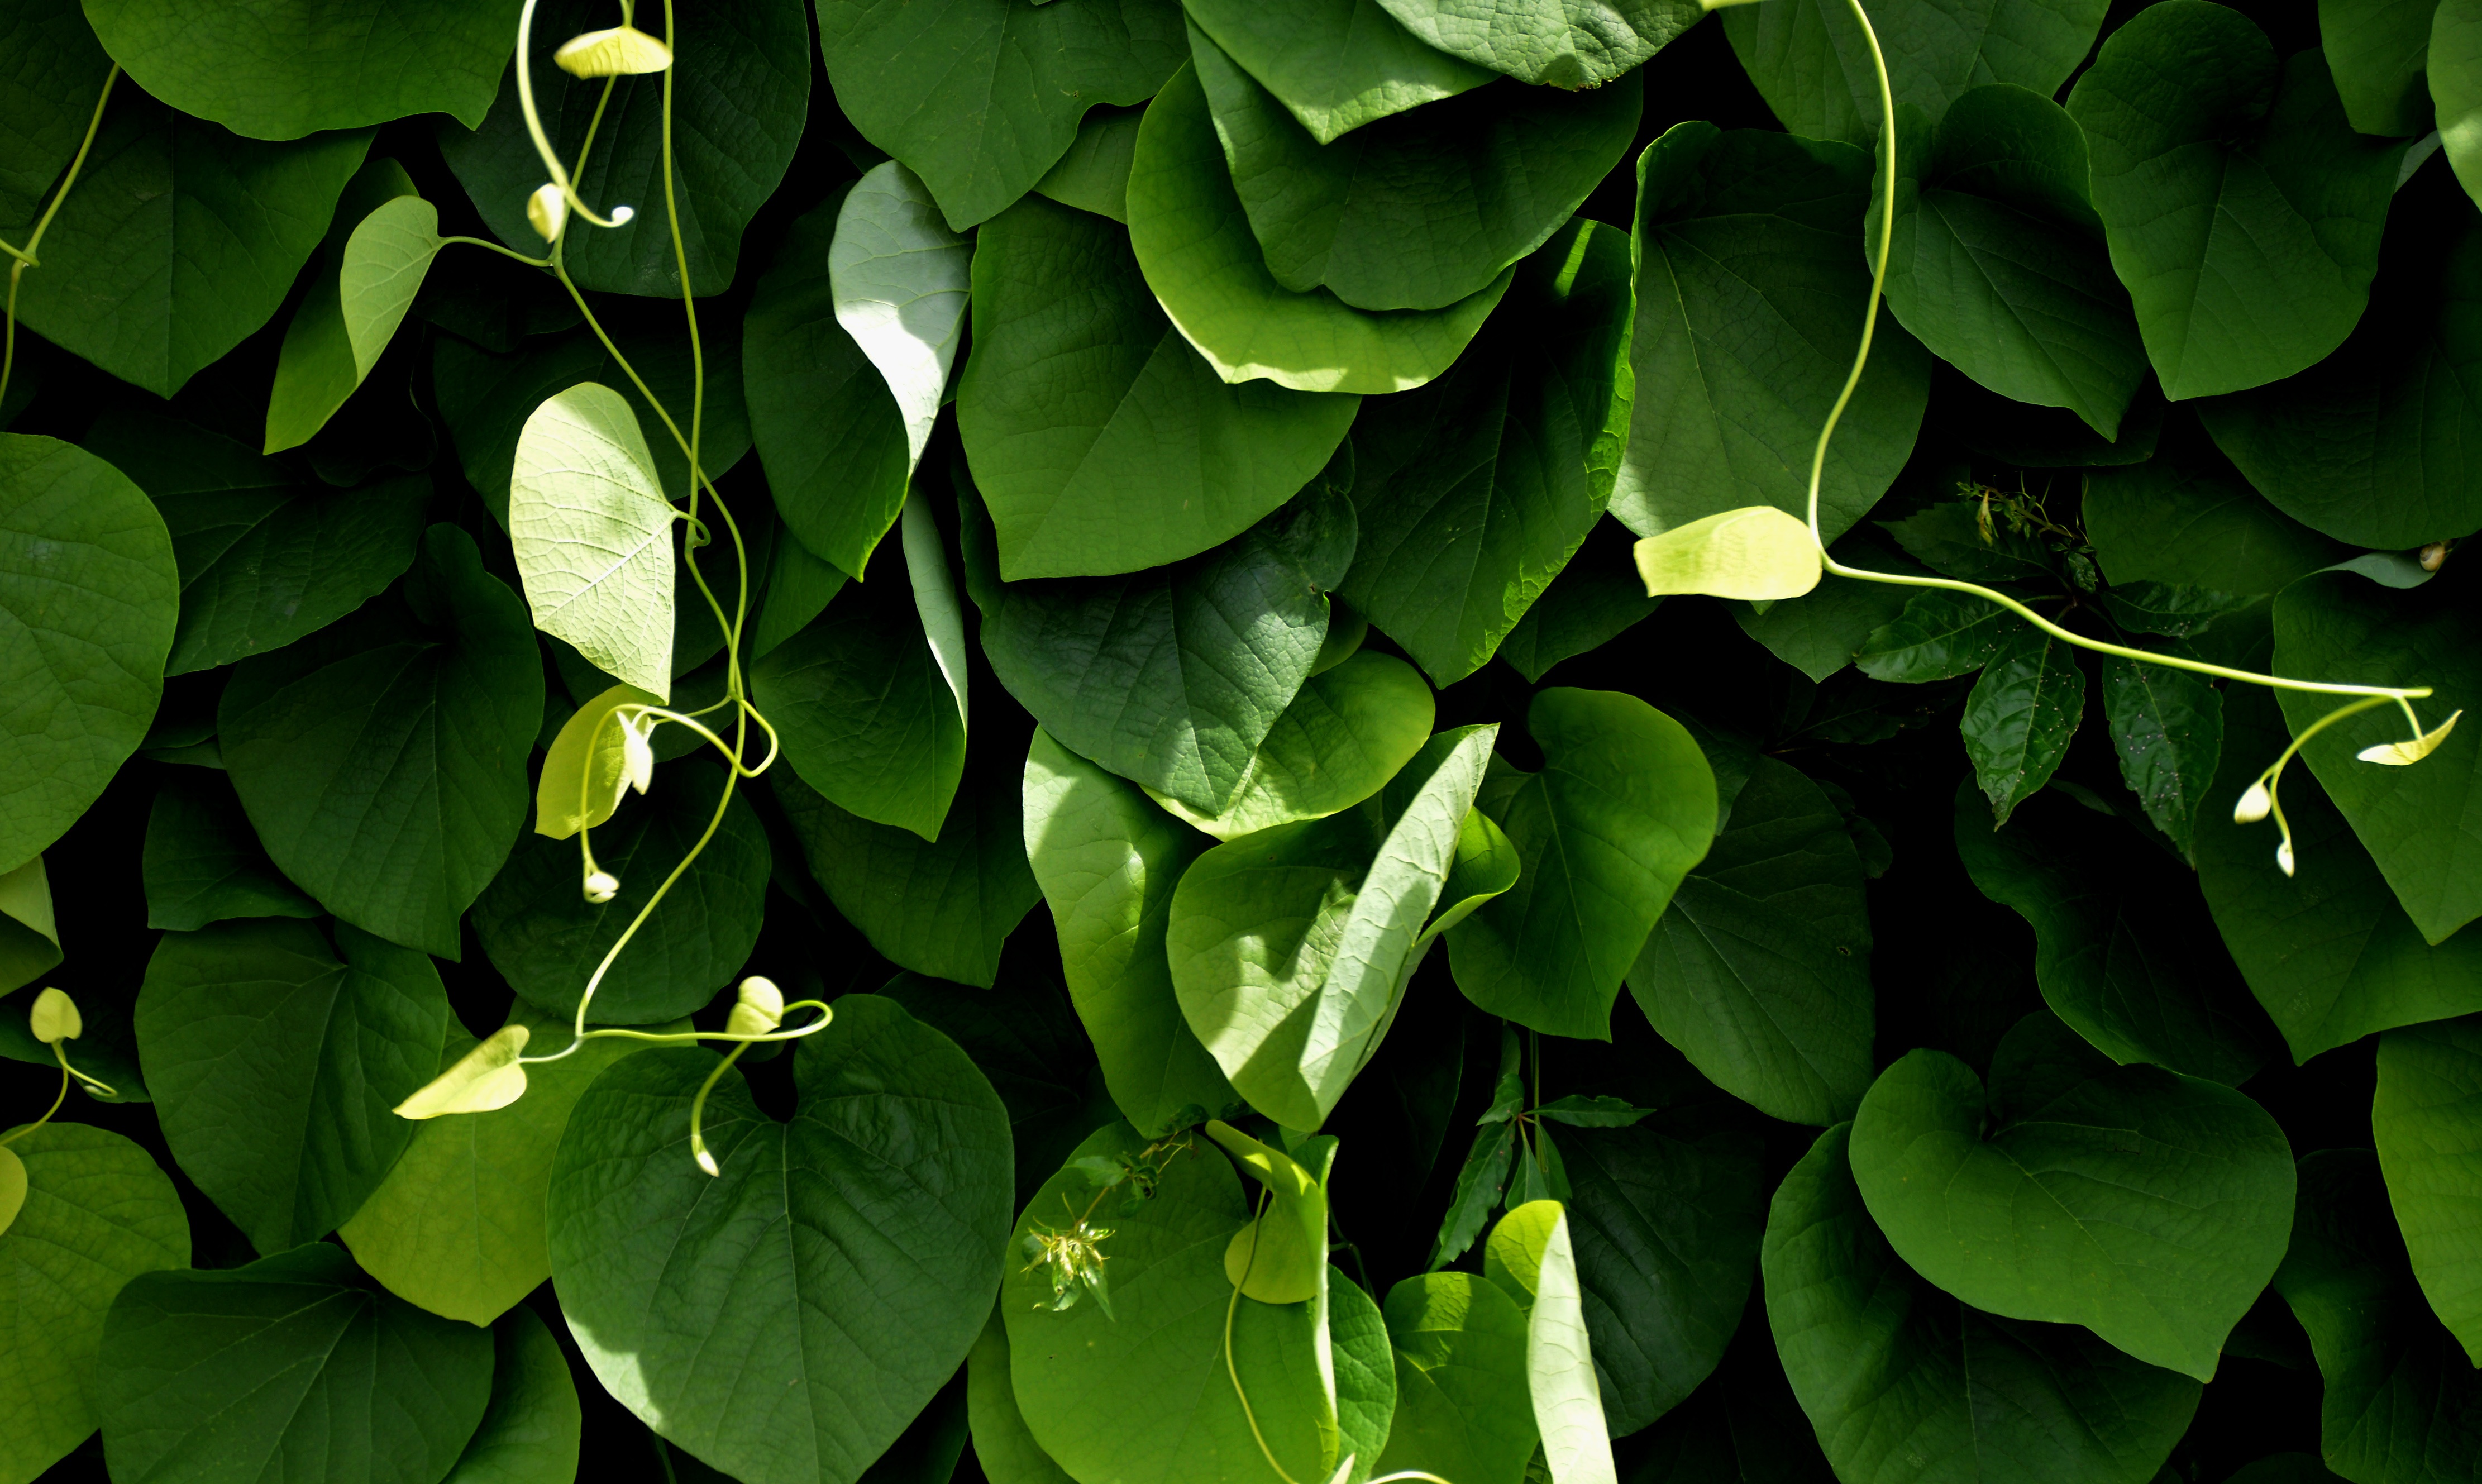
tree, nature, branch, light, plant, sun, texture, leaf, flower, summer, bush, green, jungle, produce, botany, garden, flora, botanical, leaves, background, shrub, graphic, closed, flowering plant, maidenhair tree, plant stem, woody plant, land plant